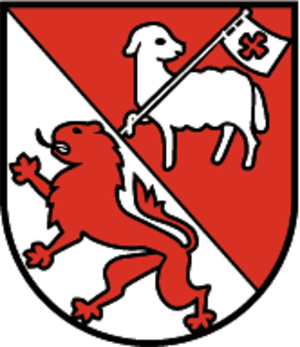
La frontière entre l'Autriche et l'Italie est la frontière internationale séparant l'Autriche et l'Italie, dans les Alpes carniques.
Obertilliach est une commune ainsi qu'une station de ski de taille moyenne, situées dans le district de Lienz dans le Tyrol Oriental en Autriche.